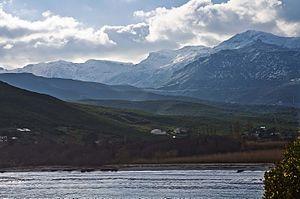
Vue hivernale depuis la plage de Pietracorbara.
Le massif du Monte Stello est un massif montagneux de Corse culminant à la Cima di e Follicie. Il est le plus septentrional et le moins élevé des trois massifs de moyenne montagne de l'île.
Le Cap Corse est une péninsule située au nord-est de la Corse. Ses habitants sont appelés Capcorsins.